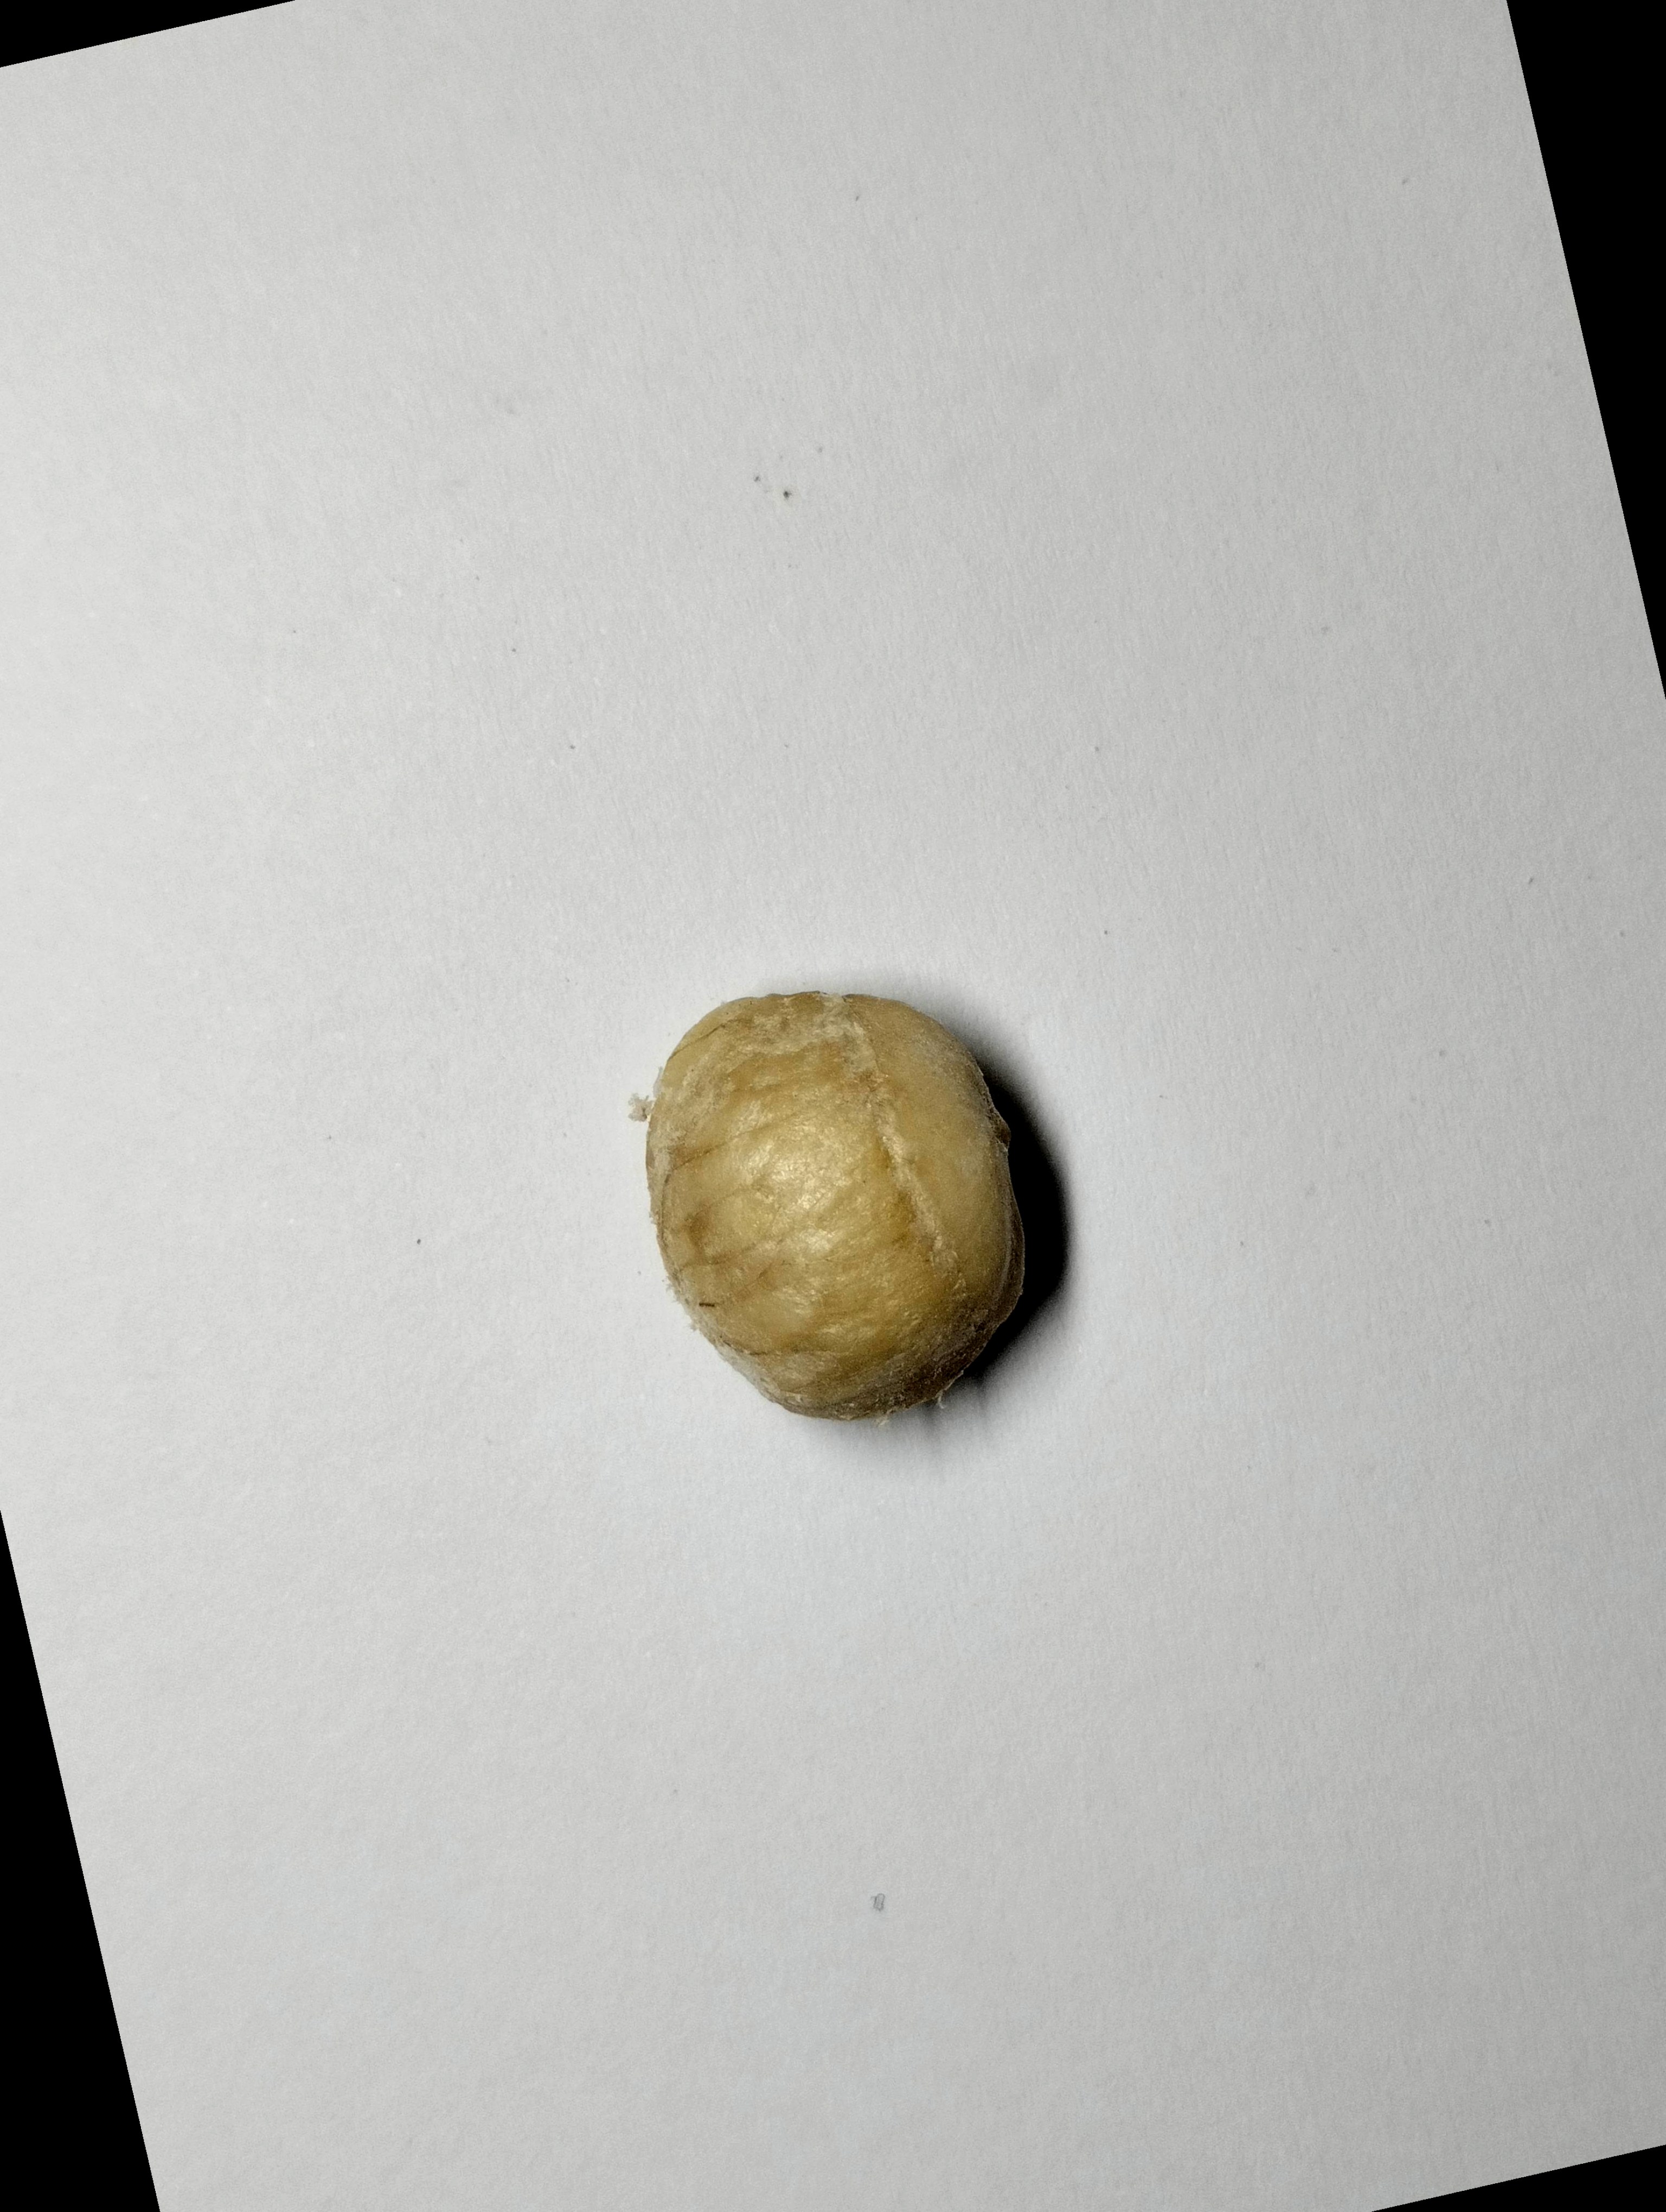
Label: bagus (good seed)